A Man Called Horse (film)

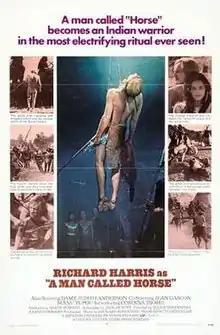
Theatrical release poster design by Tom Jung

A Man Called Horse is a 1970 Western film directed by Elliot Silverstein, produced by Sandy Howard, and written by Jack DeWitt. It is based on a short story of the same name by the Western writer Dorothy M. Johnson, first published in 1950 in "Collier's" magazine and again in 1968 in Johnson's book "Indian Country". The basic story was used in a 1958 episode of the television series "Wagon Train", also titled "A Man Called Horse". The film stars Richard Harris as the titular character, alongside Judith Anderson, Jean Gascon, Manu Tupou, Corinna Tsopei, Dub Taylor, and James Gammon.